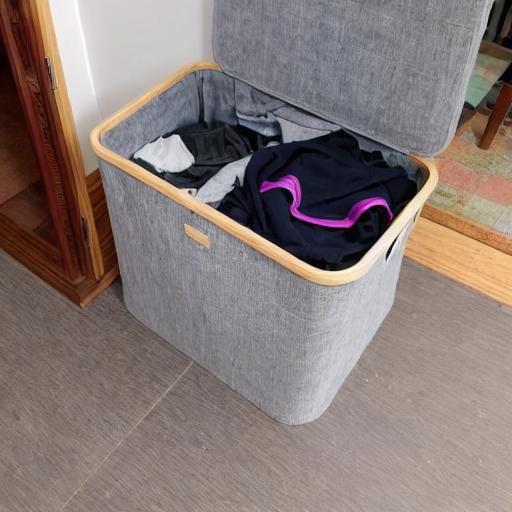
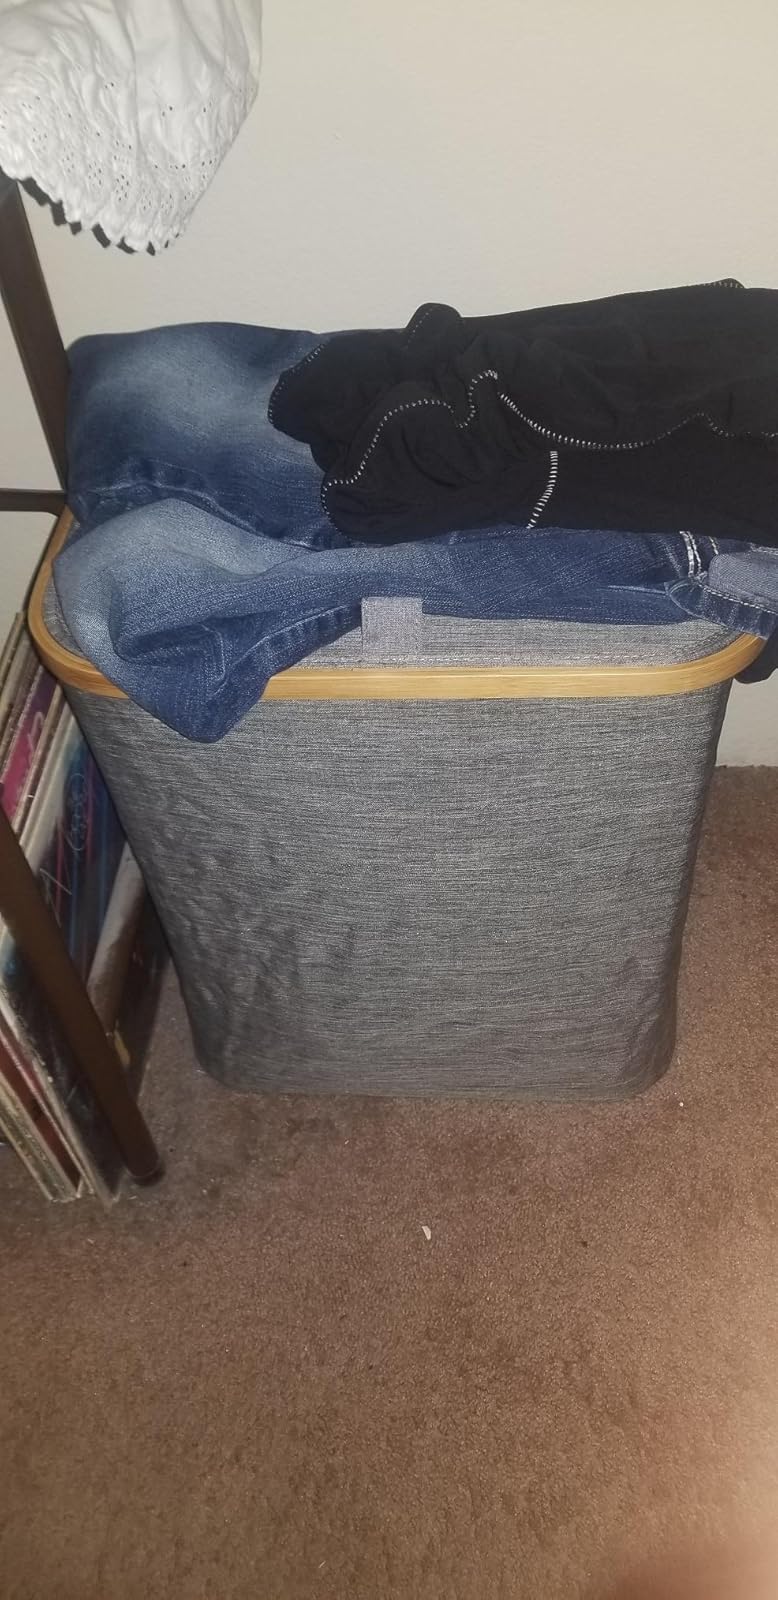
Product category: items_hamper
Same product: no